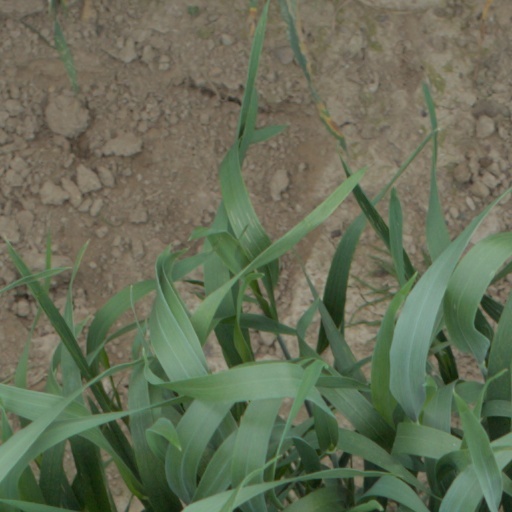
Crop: wheat